United Nations Partition Plan for Palestine

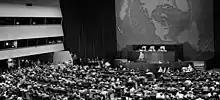
1947 meeting of the UN General Assembly in New York City

The land allocated to the Arab State in the final plan included about 43% of Mandatory Palestine and consisted of all of the highlands, except for Jerusalem, plus one-third of the coastline. The highlands contain the major aquifers of Palestine, which supplied water to the coastal cities of central Palestine, including Tel Aviv. The Jewish State allocated to the Jews, who constituted a third of the population and owned about 7% of the land, was to receive 56% of Mandatory Palestine, a slightly larger area to accommodate the increasing numbers of Jews who would immigrate there. The Jewish State included three fertile lowland plains – the Sharon on the coast, the Jezreel Valley and the upper Jordan Valley. The bulk of the proposed Jewish State's territory, however, consisted of the Negev Desert, which was mostly not suitable for agriculture, nor for urban development at that time. The Jewish State would also be given sole access to the Sea of Galilee, crucial for its water supply, and the economically important Red Sea.